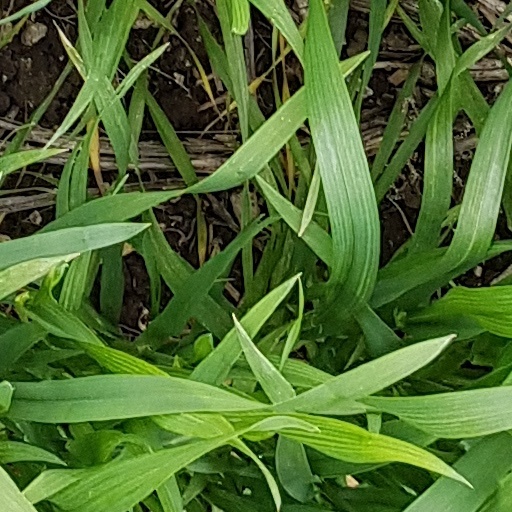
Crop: wheat